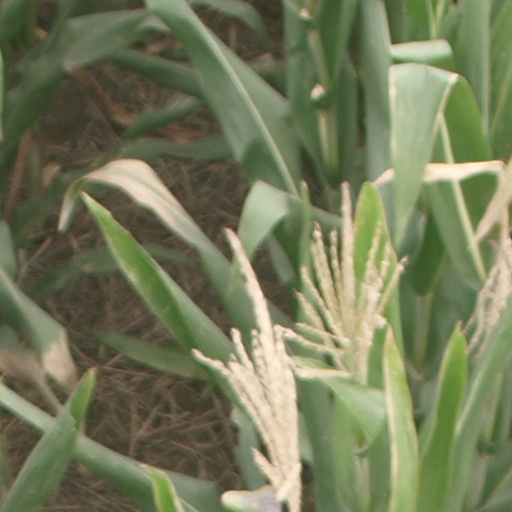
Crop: maize; corn